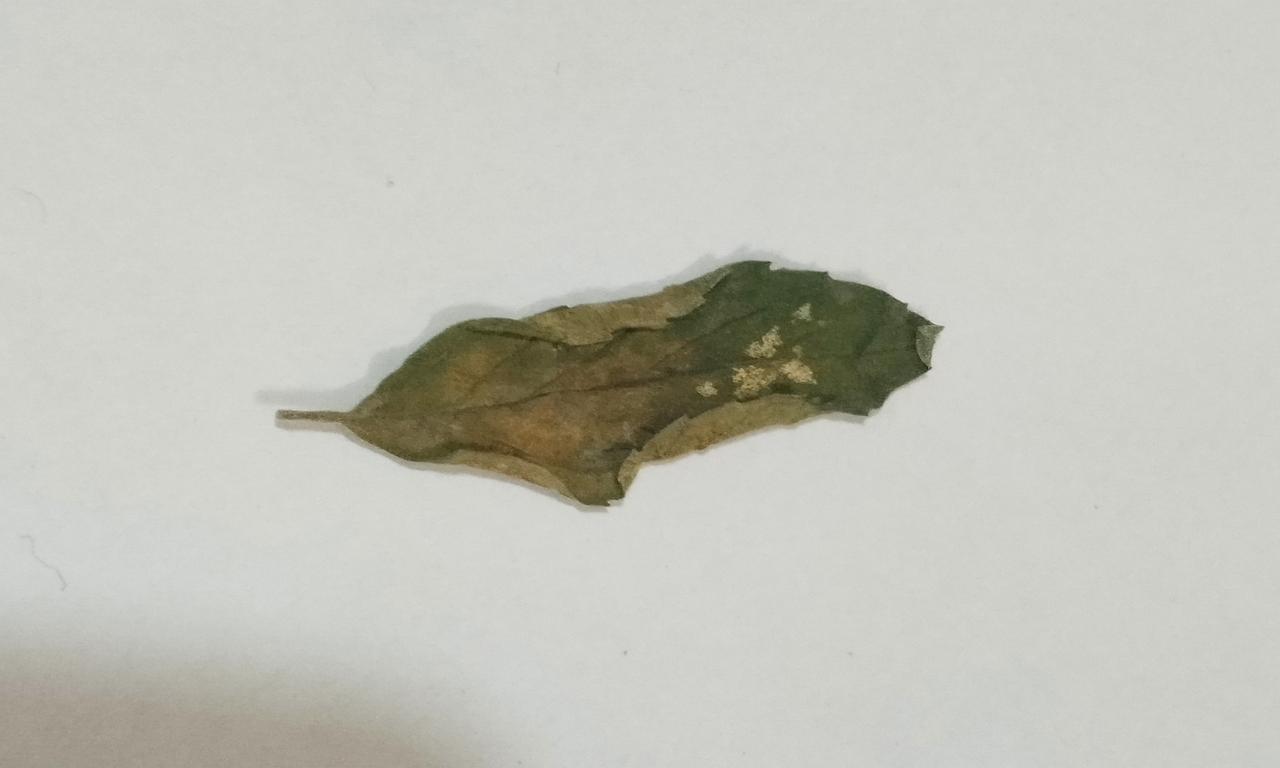
Label: Dried